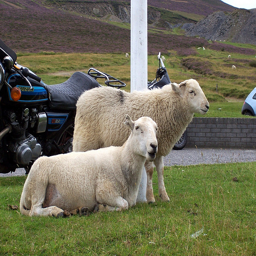
Two animals standing in the grass beside a parked motorcycle.
A couple of sheep and a motor bike on a road.
One sheep standing and one sheep lying on the ground.
a couple of sheep are relaxing in a field
two sheep in a grassy field next to a motorcycle